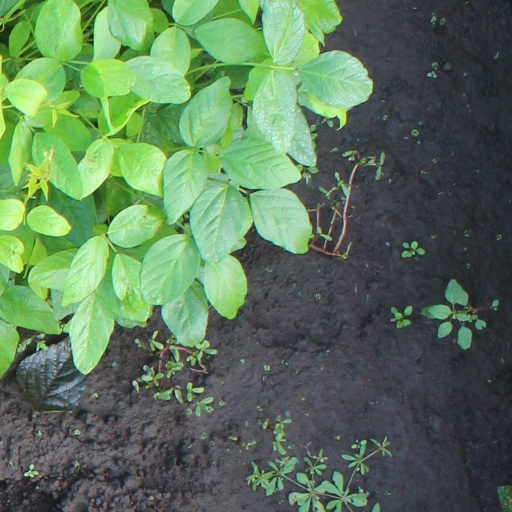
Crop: soybean